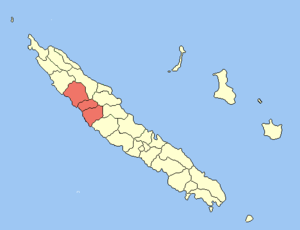
Carte administrative de la Nouvelle-Calédonie, montrant colorées les trois communes formant la zone VKP
Le sigle VKP désigne les trois communes néo-calédoniennes de Voh, Koné et Pouembout. Depuis 2004, cette zone urbaine est le centre du rééquilibrage économique et démographique en faveur de la Province Nord, basé sur la construction de l'« usine du nord » dédiée à la production de nickel par la Société minière du Sud Pacifique.